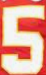
Number: 5